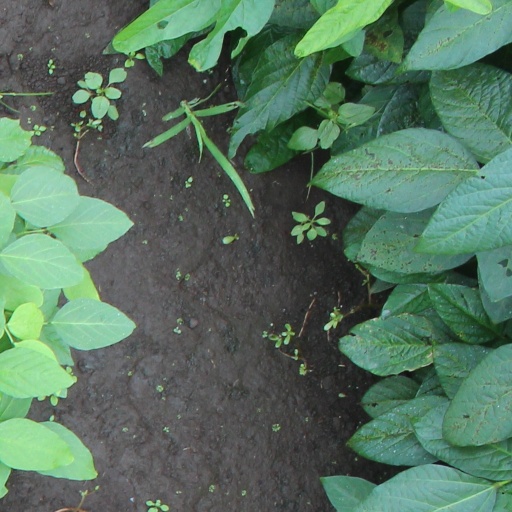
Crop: soybean